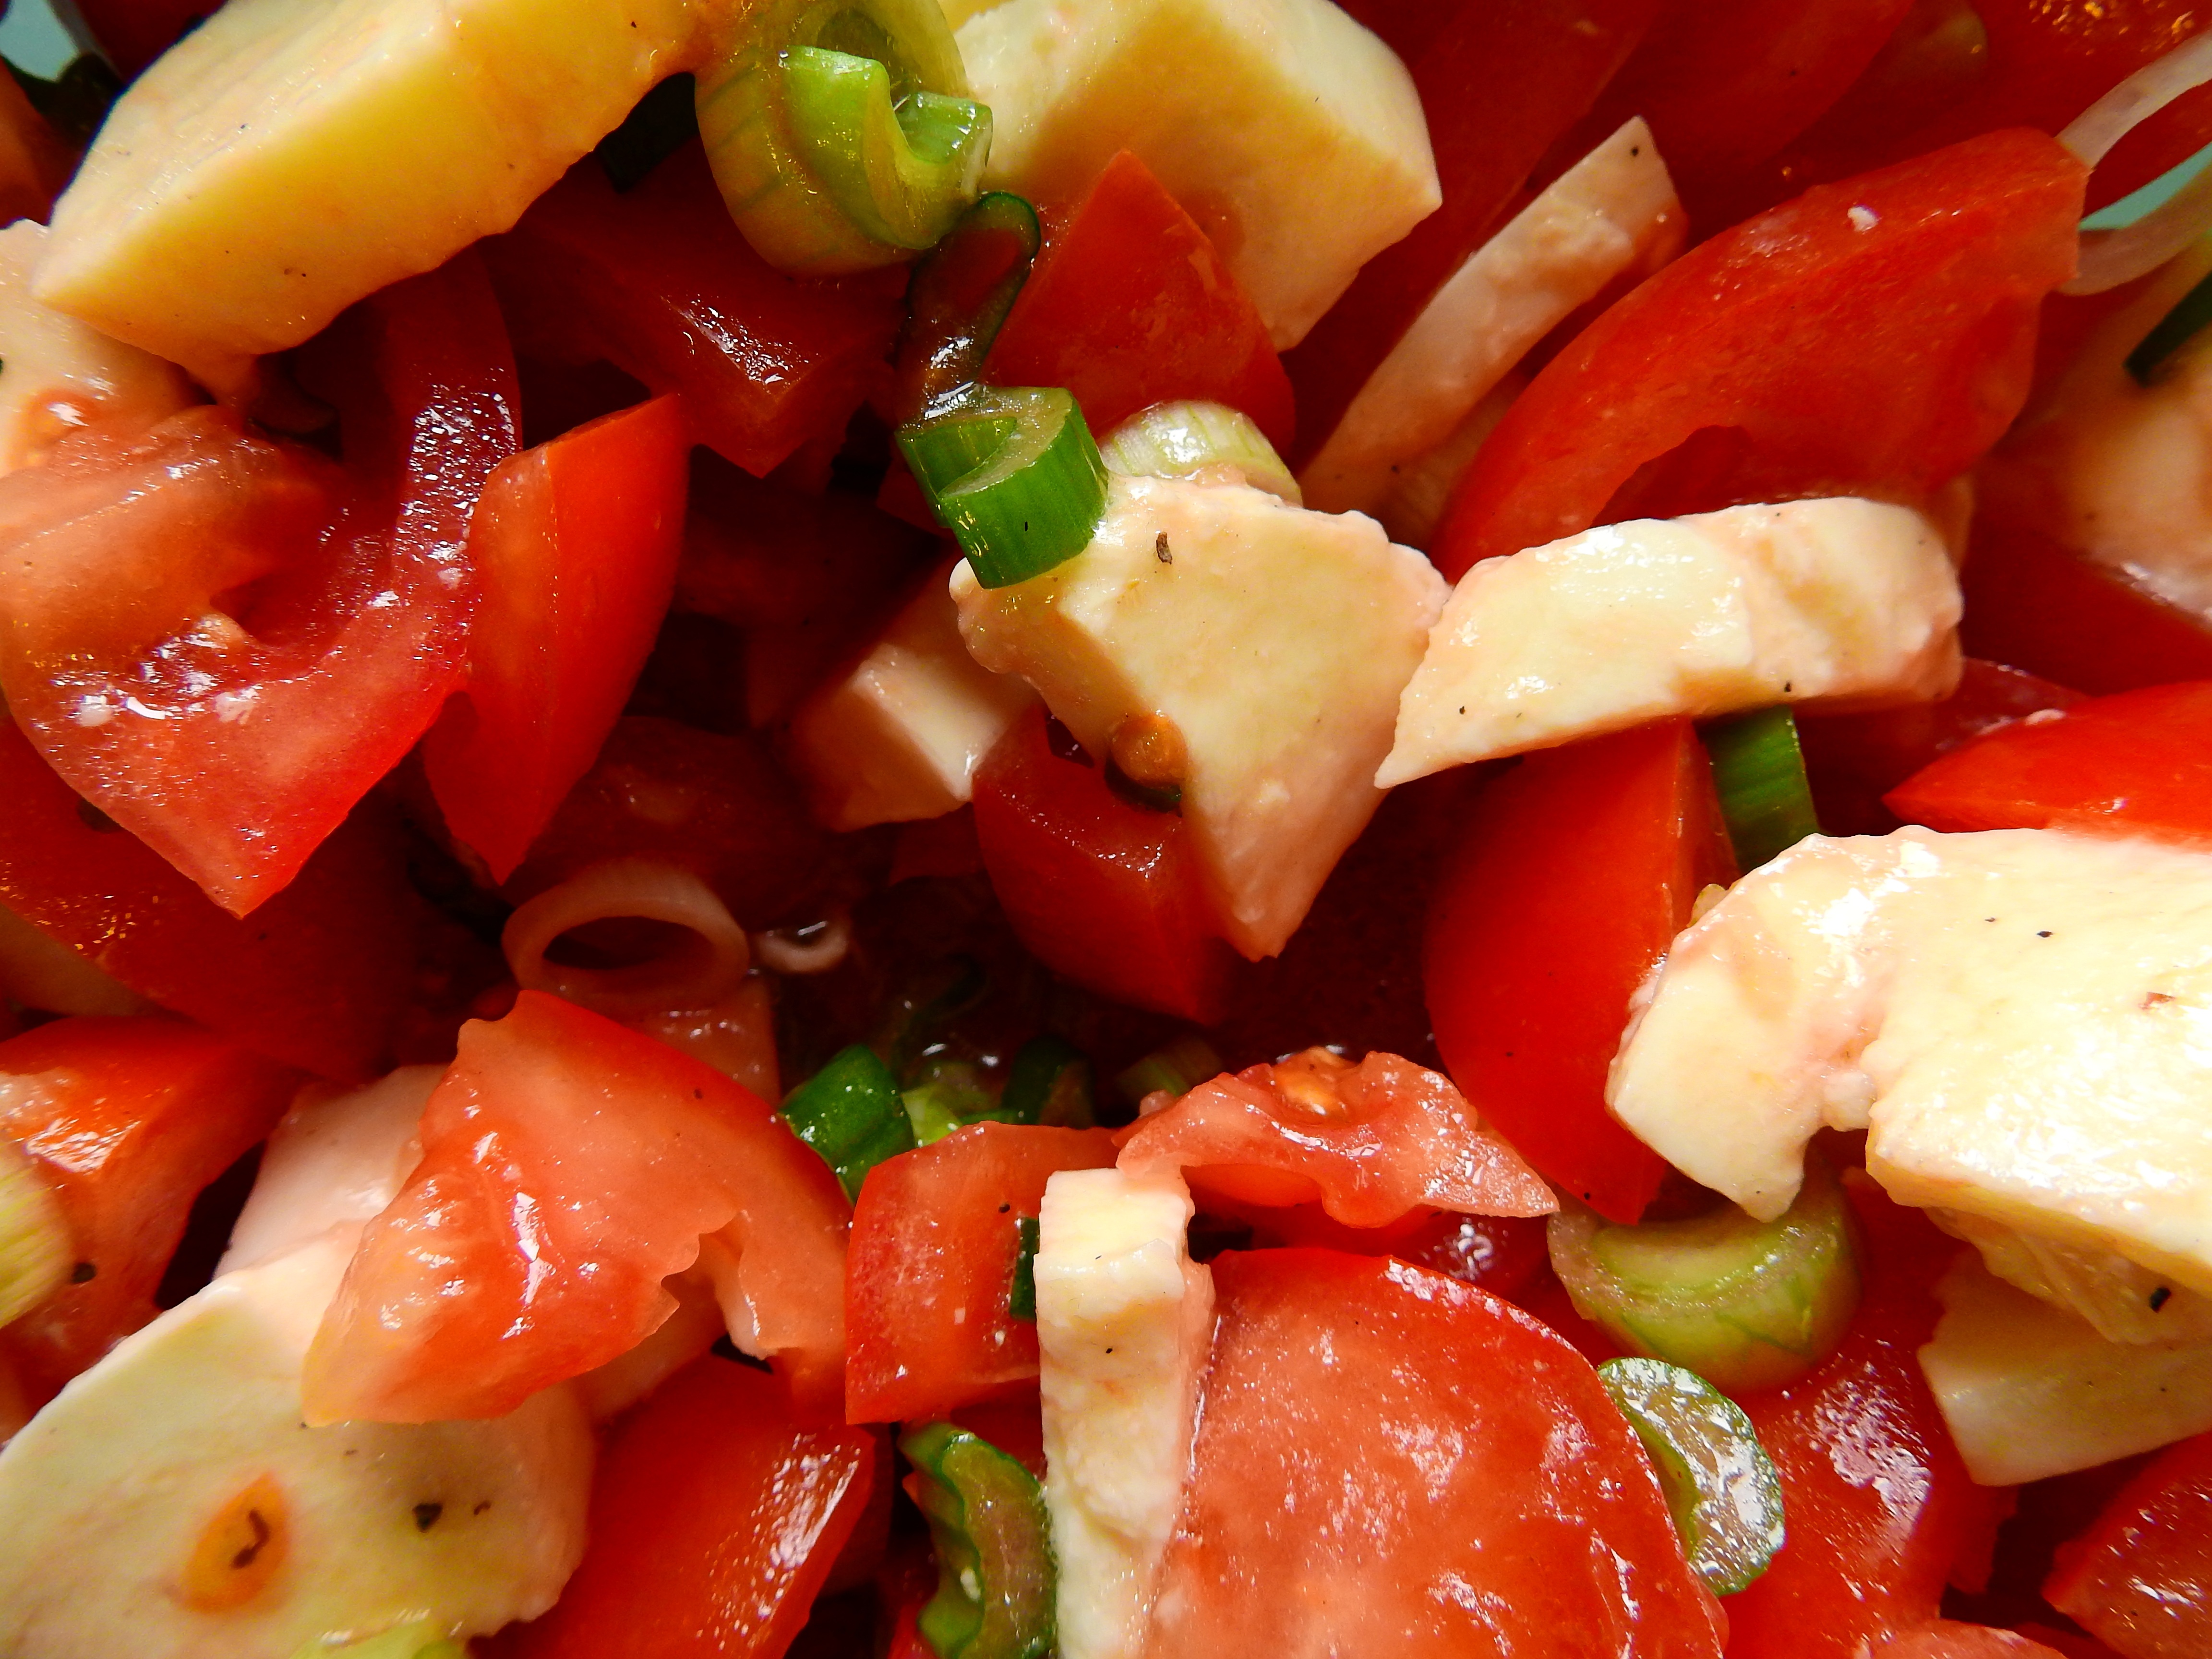
plant, fruit, dish, food, salad, produce, vegetable, healthy, eat, cuisine, cheese, nutrition, tomatoes, frisch, dine, onions, mozzarella, flowering plant, spring onion, bruschetta, greek food, ratatouille, greek salad, caprese salad, land plant, panzanella